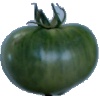
Label: Tomato not Ripened 1